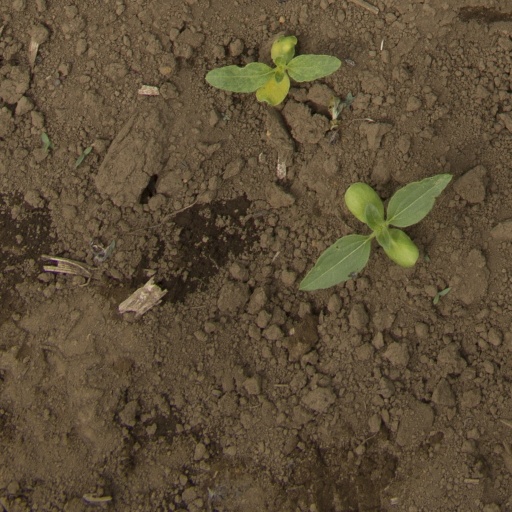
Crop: Jerusalem artichoke